Montoneras

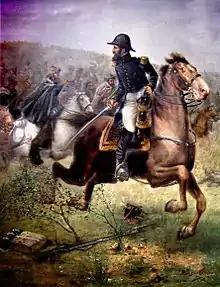
Martín Miguel de Güemes leading a guerrilla of gauchos

The Montoneras originally were known as the armed civilian, paramilitary groups who organized in the 19th century during the wars of independence from Spain in Hispanic America. They played an important role in the Argentine Civil War, as well as in other Hispanic-American countries during the 19th-century, generally operating in rural areas. Montoneras across Latin America were essentially groups of gauchos who mobilized against authorities. These groups had a hierarchical structure that focused on organizing the gauchos in the most effective way to achieve their goals, and they typically fought in the style of guerilla warfare.